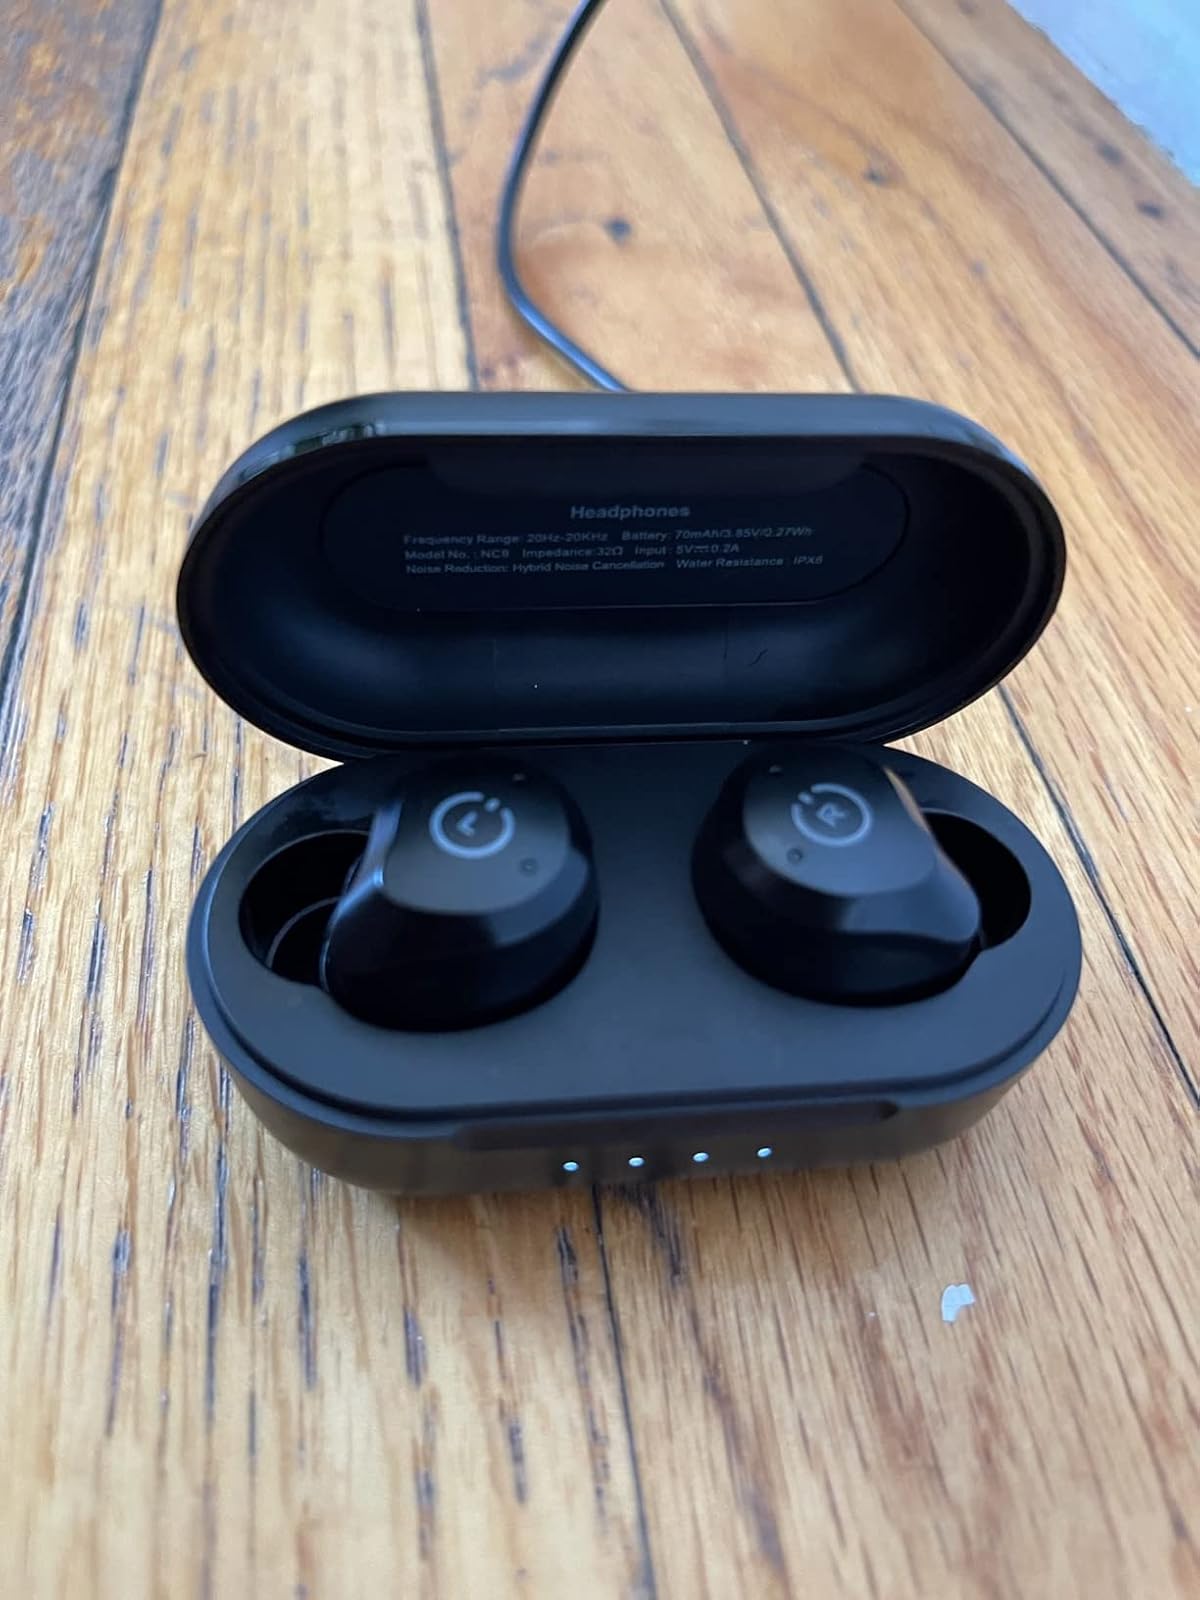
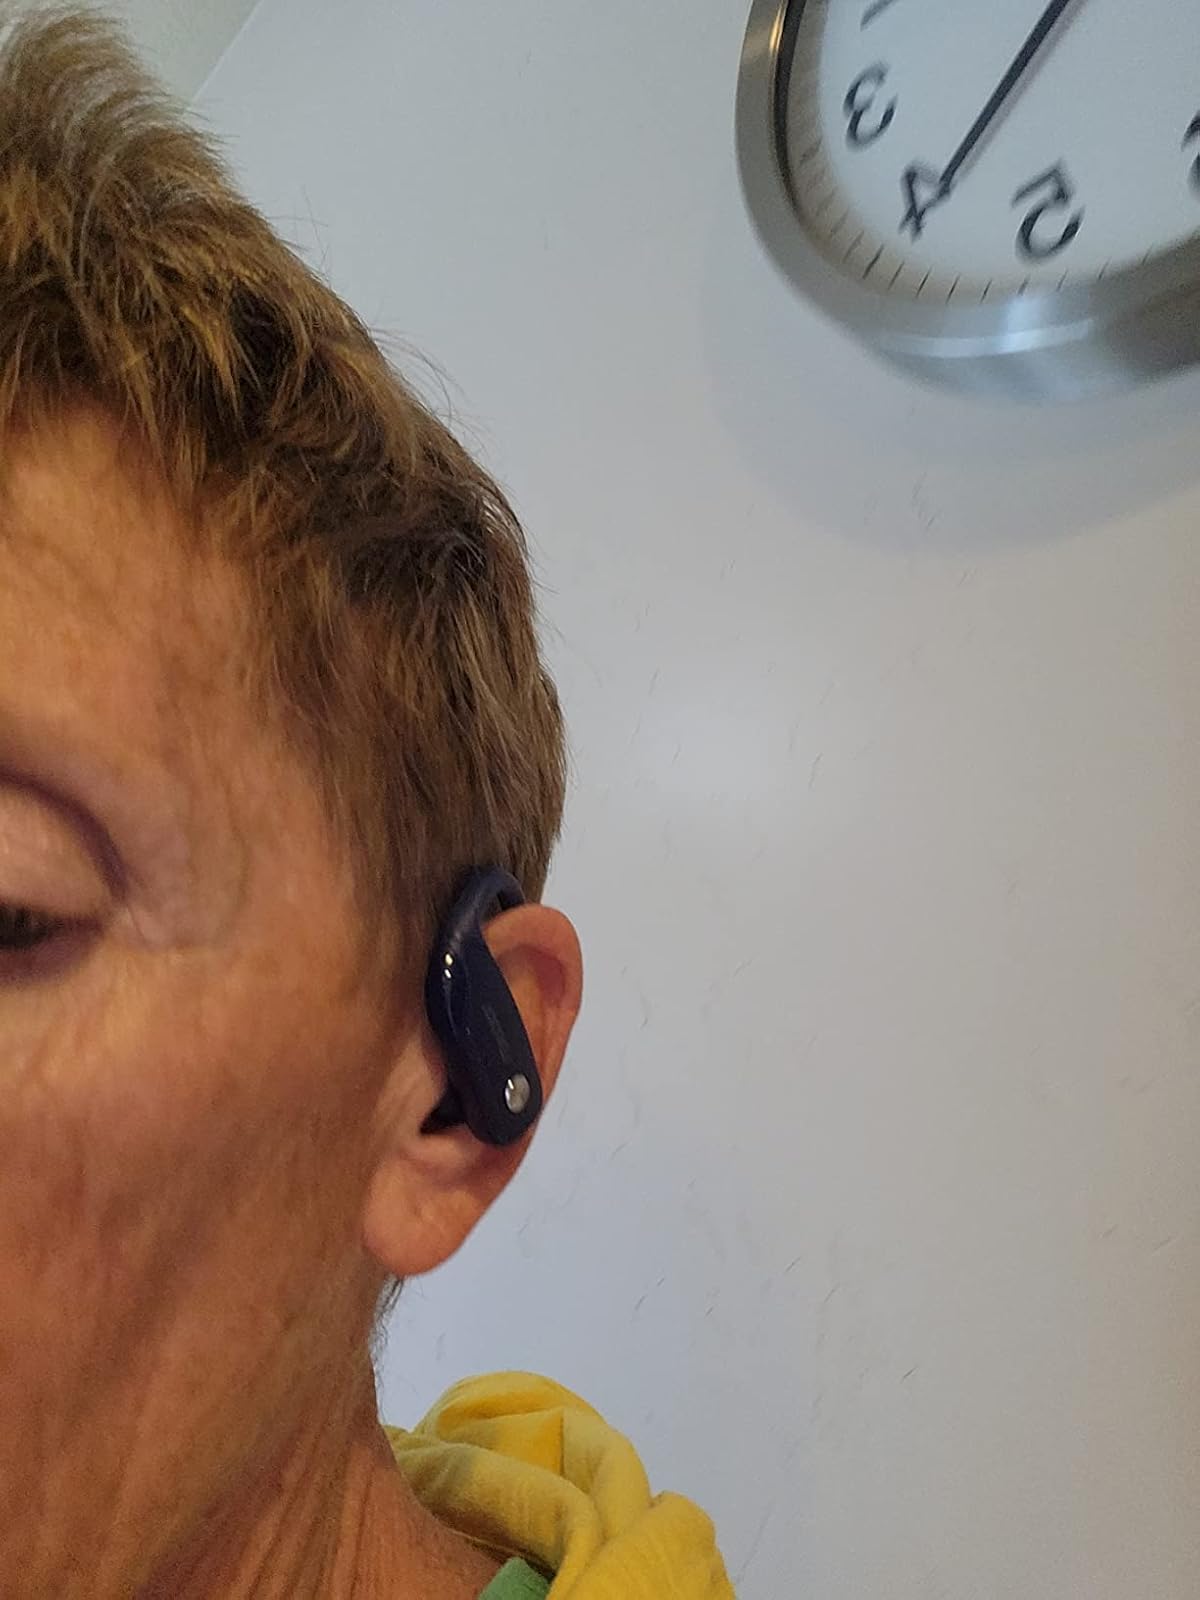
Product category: earbuds
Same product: no